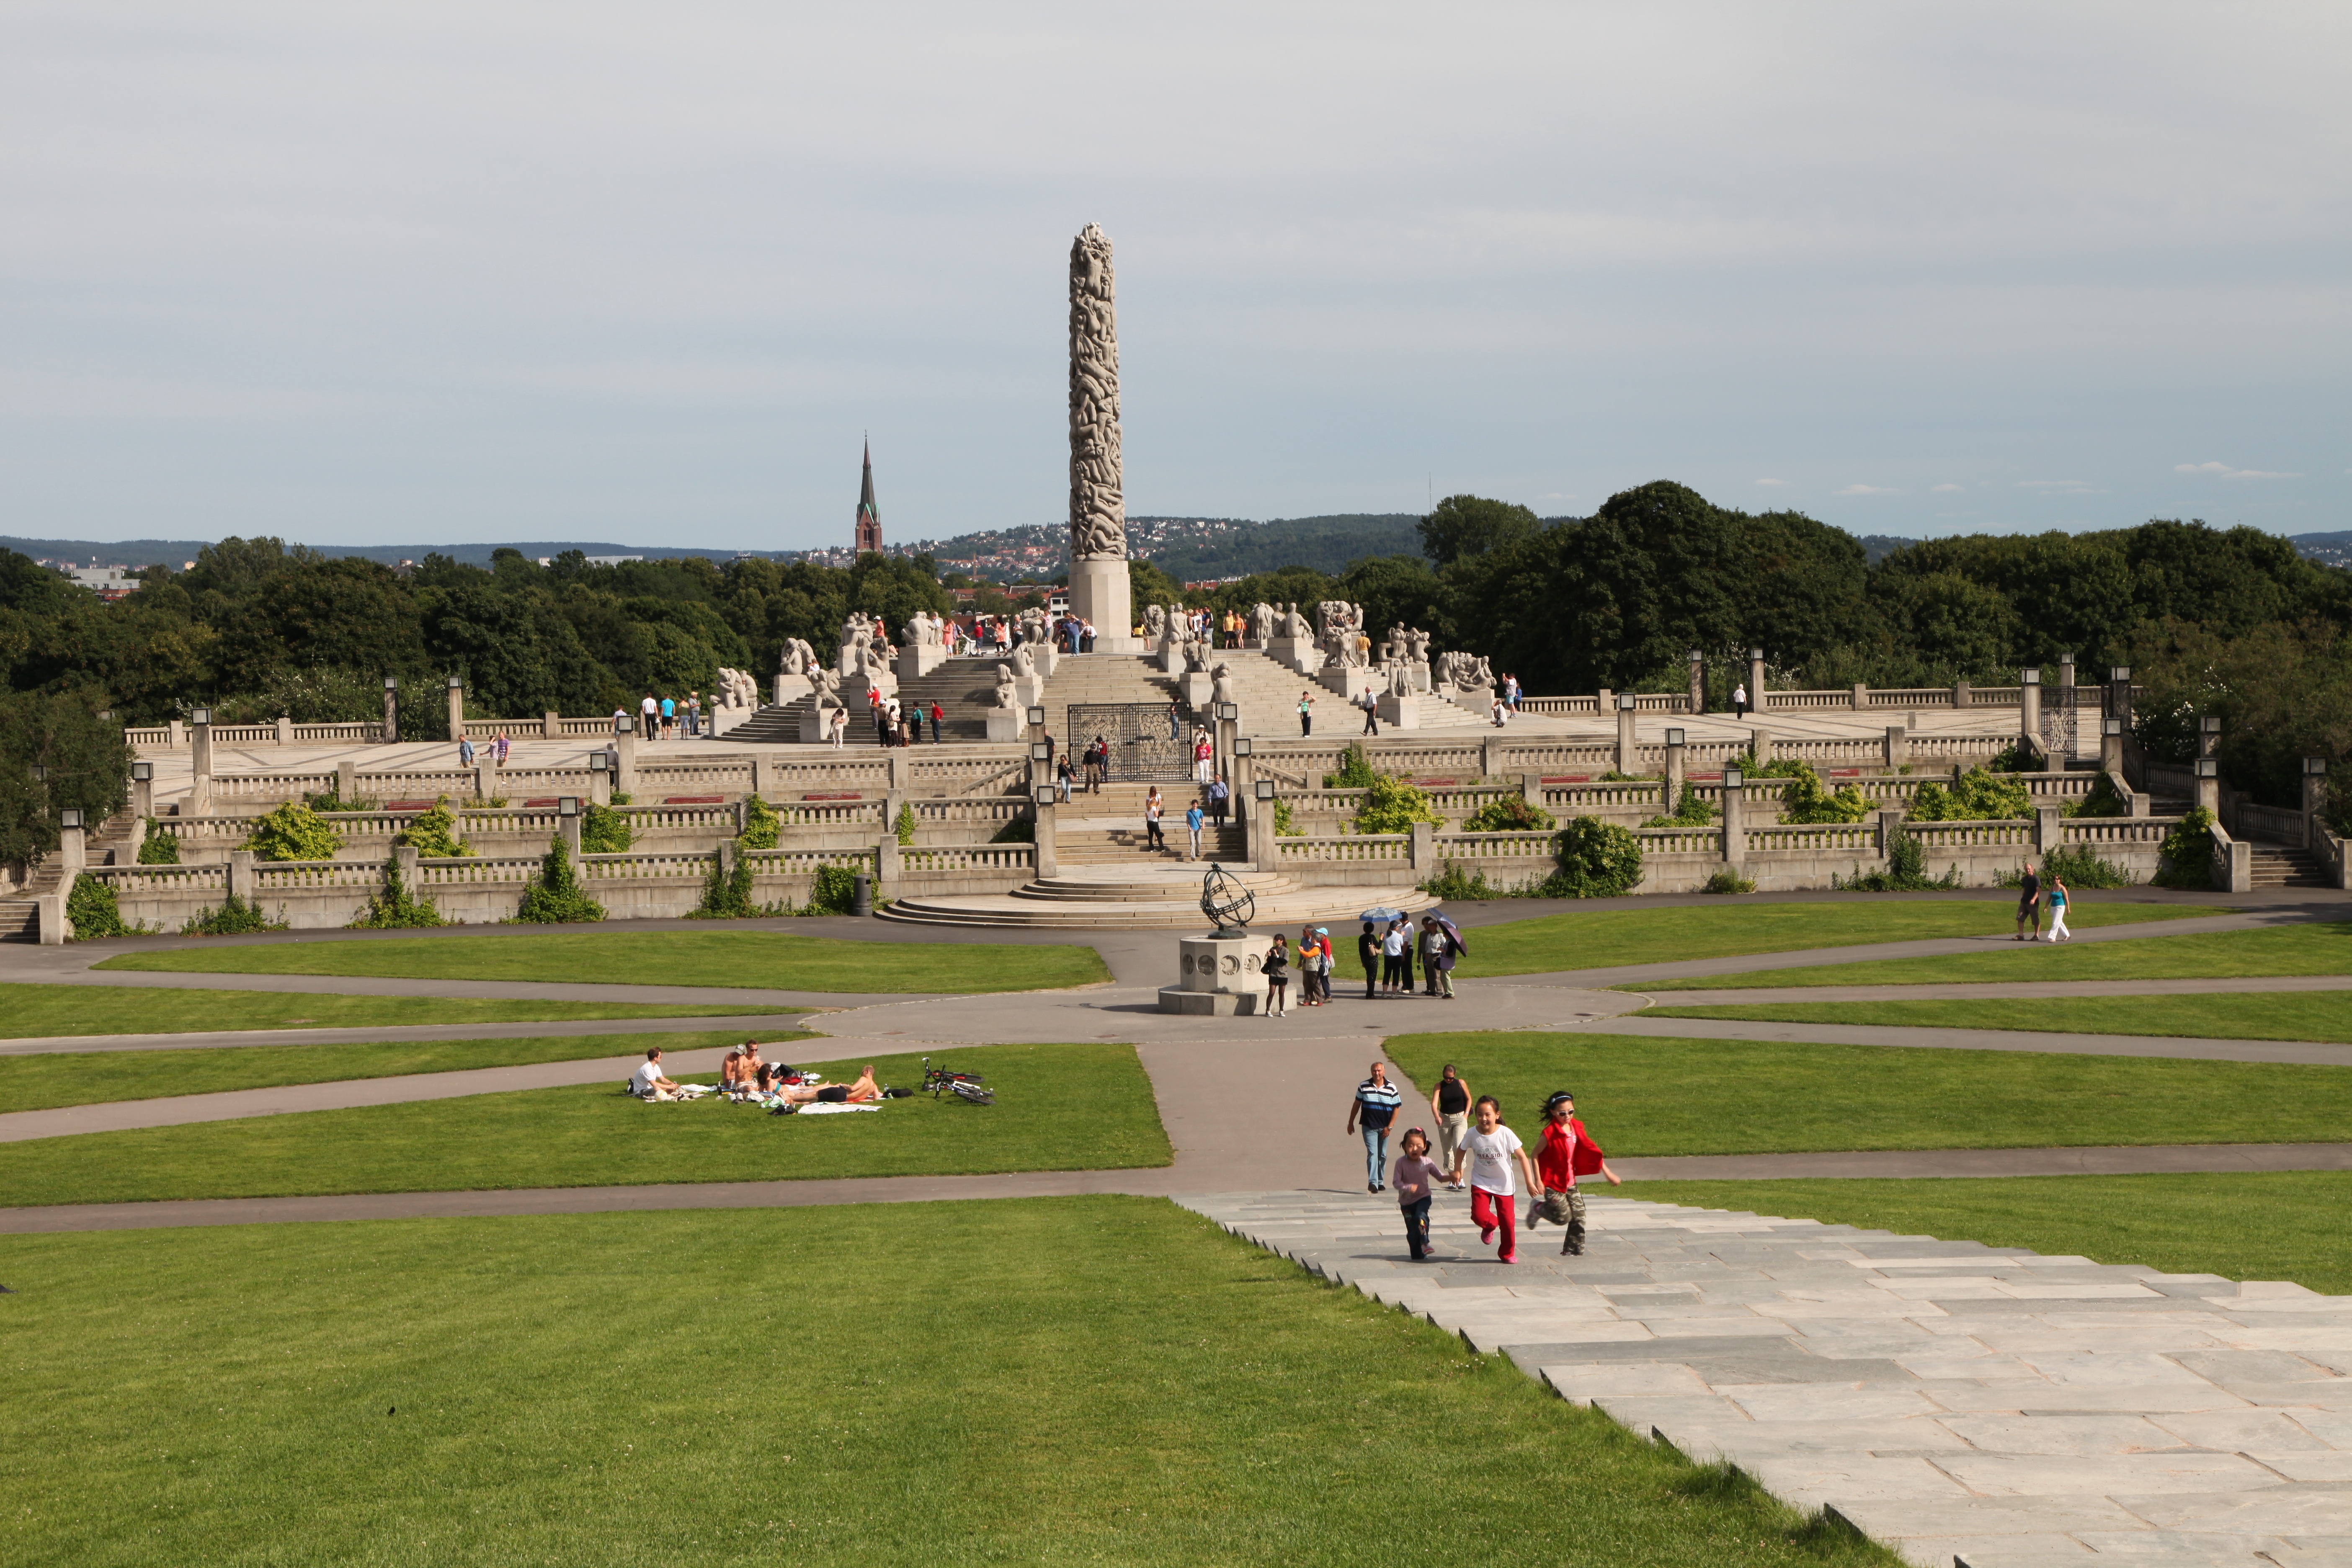
structure, chateau, palace, parking, monument, vacation, park, landmark, tourism, stadium, memorial, stairs, town square, norway, oslo, visitor, vigeland park, sport venue